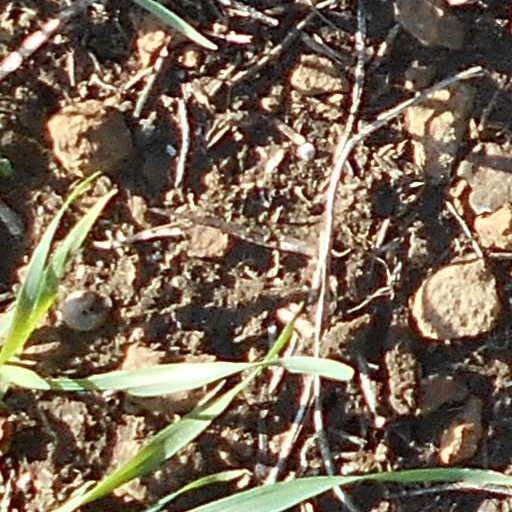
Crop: wheat